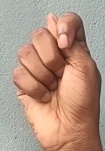
ASL sign: T